Benin at the 2008 Summer Olympics

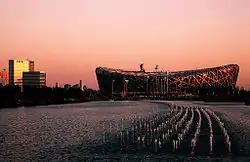
The Beijing National Stadium, where Gnanligo and Feraez competed in track and field events

Competing at her second Olympics, Fabienne Feraez was the oldest competitor for Benin, aged 32. She competed in the 200 meters on 19 August. Feraez, who also competed in the 2004 Summer Olympics, was drawn into heat three. Feraez ran a time of 24.07seconds and finished last in her heat, exactly asecond behind the winner, Marshevet Myers. She finished 40th out of 46 athletes overall and was 8.09seconds faster than the slowest athlete, Samia Yusuf Omar. Feraez was 1.36seconds behind the fastest athlete and 0.48seconds behind the slowest athlete who progressed to the semi-finals, Eleni Artymata.